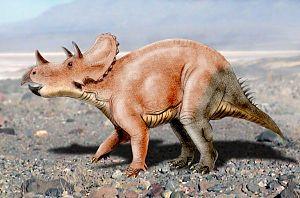
Tatankaceratops est un genre éteint de dinosaures cératopsiens découvert dans la formation géologique de Hell Creek du Dakota du Sud. Ce niveau géologique est daté du Maastrichtien terminal, il y a environ entre 66 Ma juste avant l'extinction massive de la fin du Crétacé.